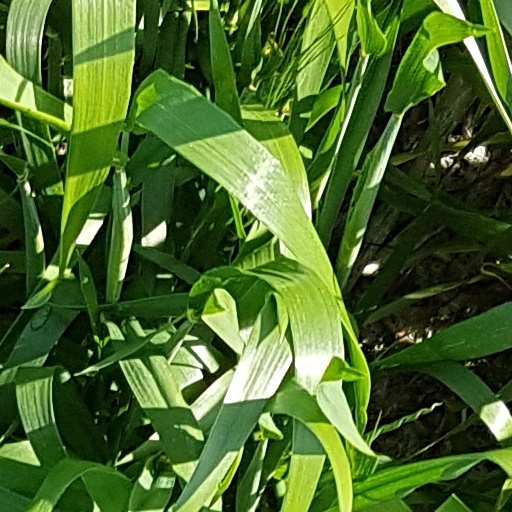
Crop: wheat